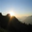
Label: mountain